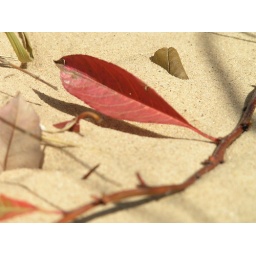
red leaf in sand 2